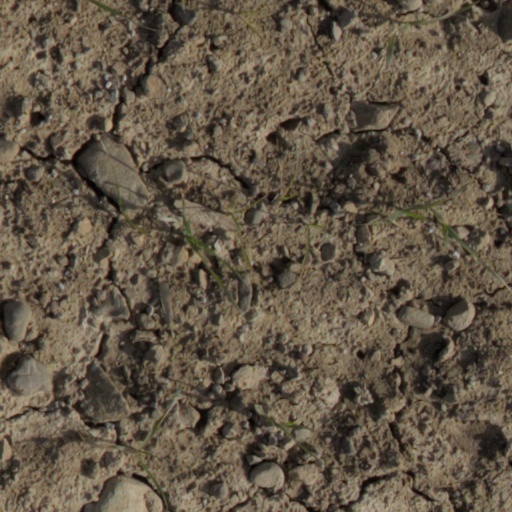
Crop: wheat